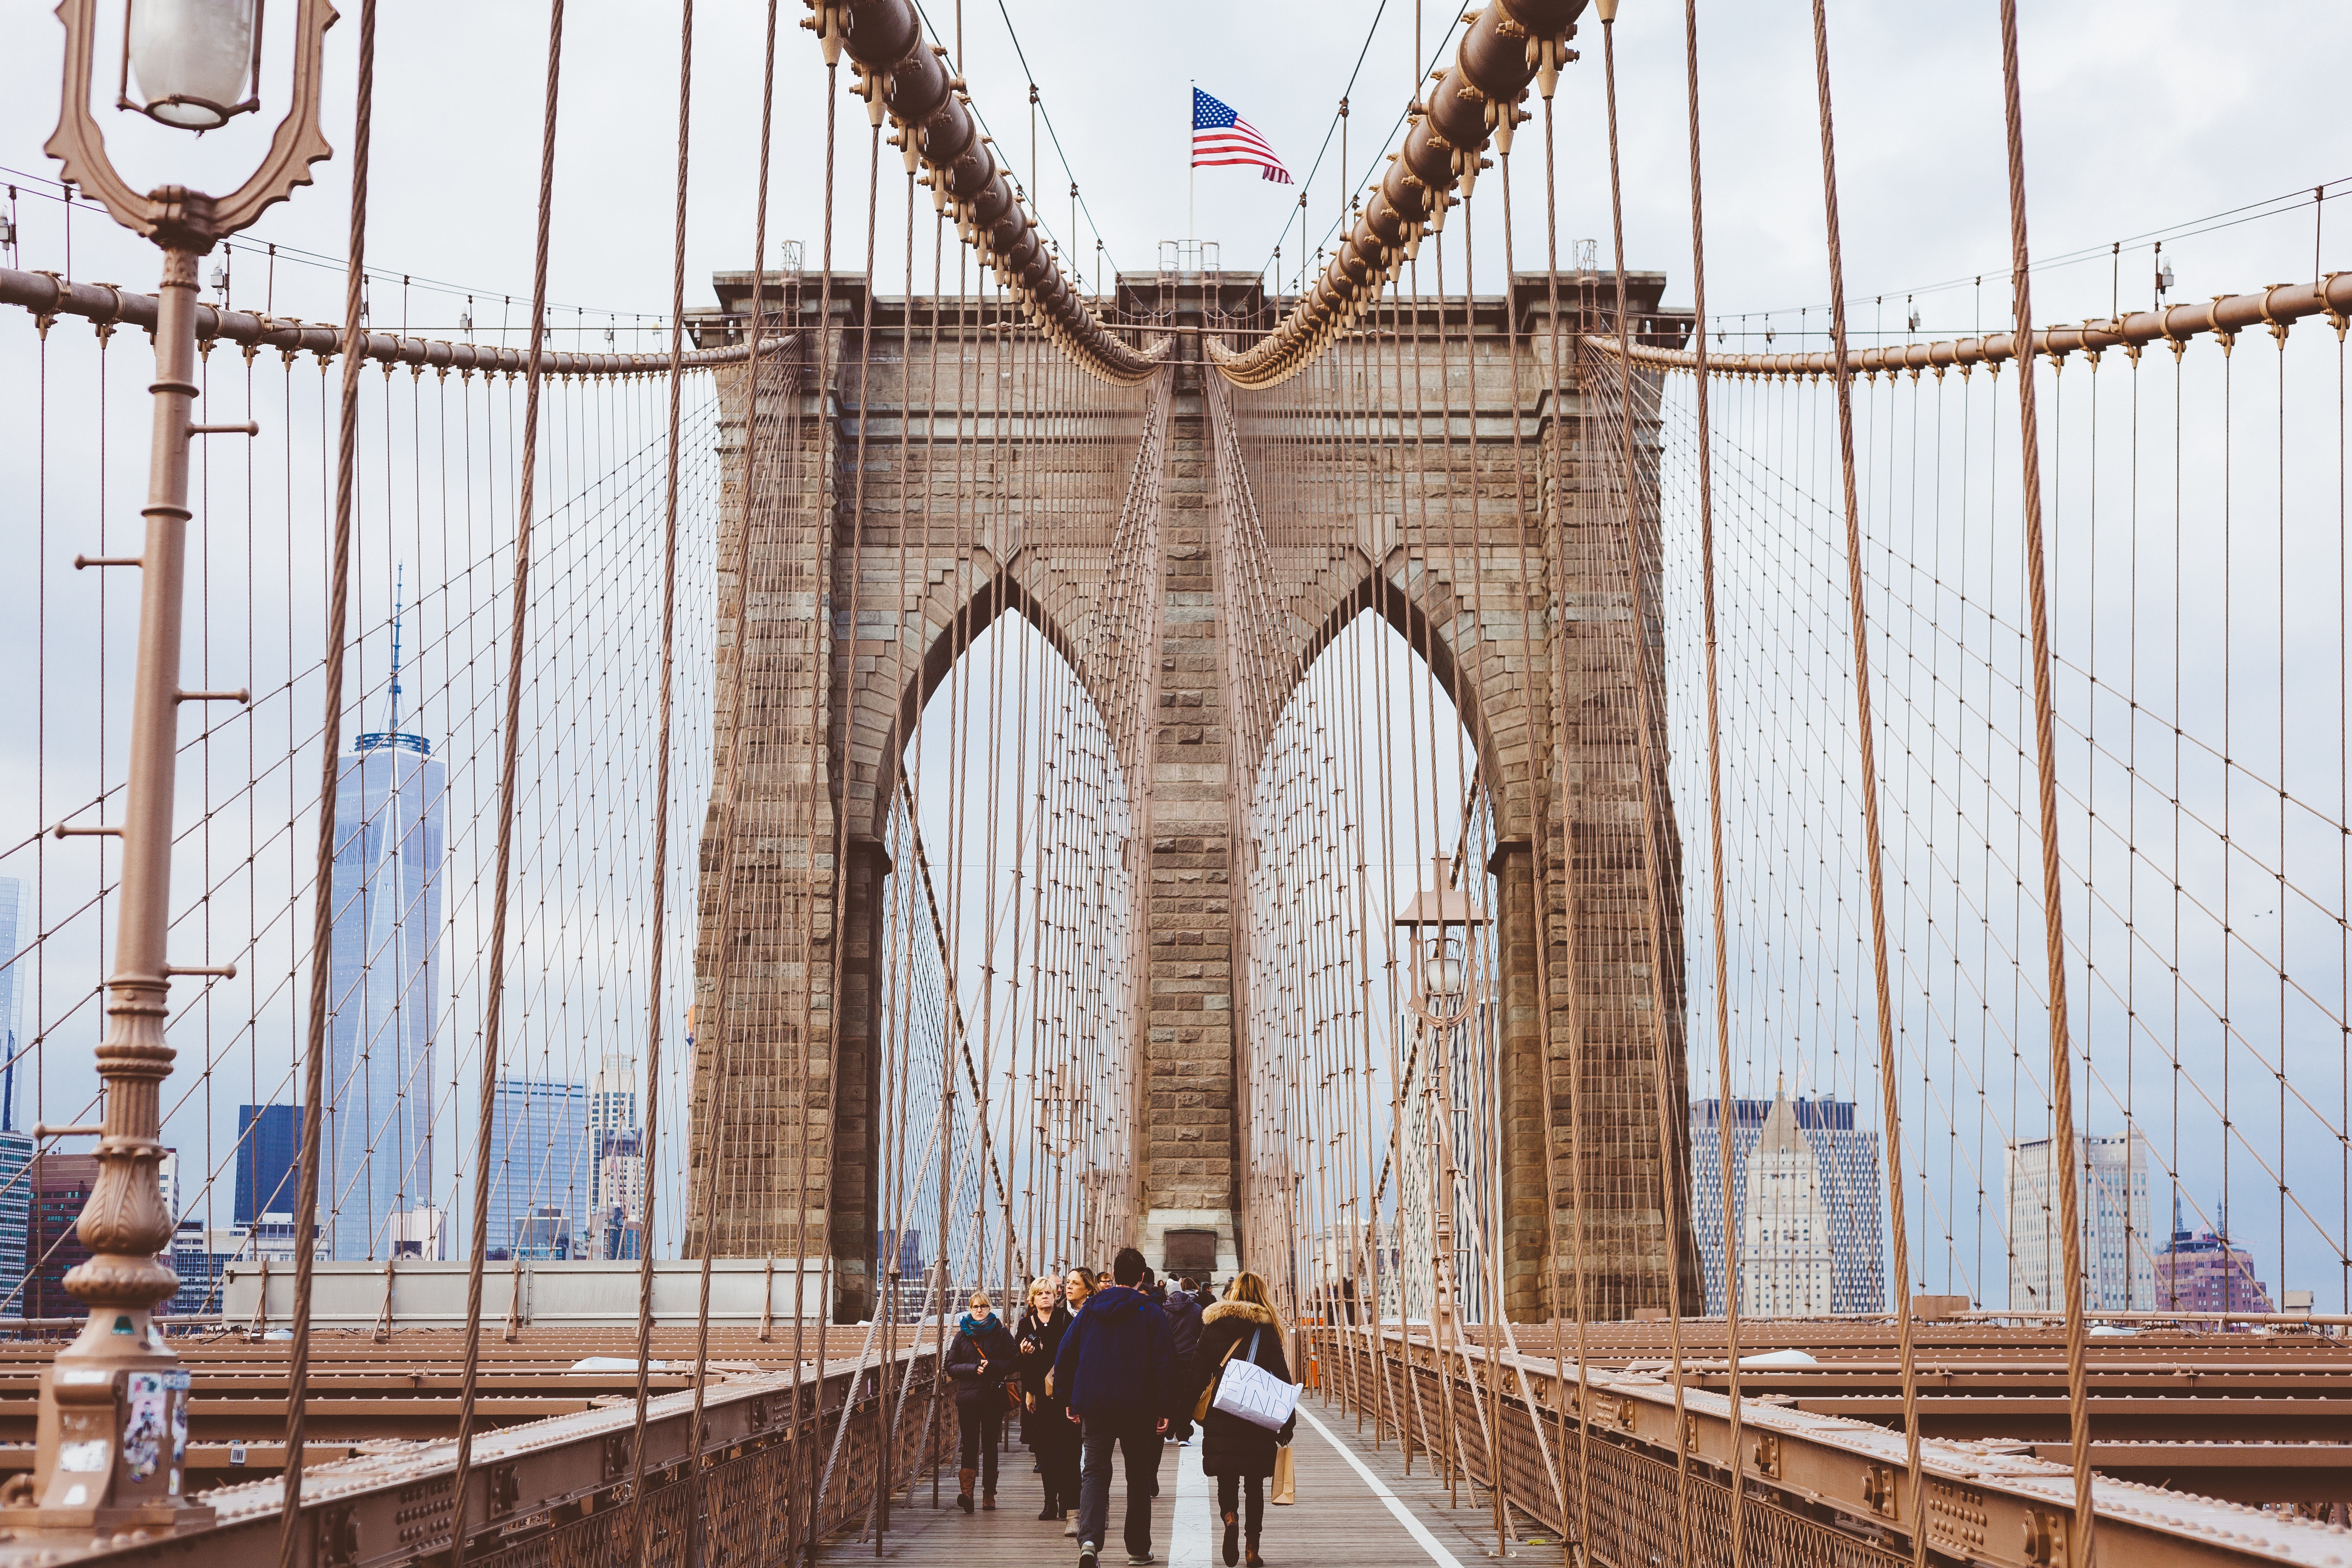
pedestrian, walking, architecture, people, bridge, building, arch, landmark, facade, cathedral, place of worship, ancient history